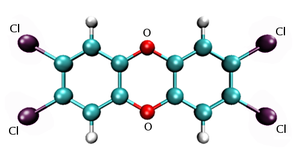
Dioxine de Seveso ou 2,3,7,8-tétrachlorodibenzo-p-dioxine.
Les polychlorodibenzo-p-dioxines ou PCDD sont des composés aromatiques tricycliques chlorés. Elles sont plus généralement appelées dioxines, bien que cette appellation désigne une famille bien plus large de molécules, cf. dioxine. On estime qu'elles présentent une faible toxicité en général pour l'homme, à l'exception de sept d'entre elles, dont la 2,3,7,8-tétrachlorodibenzo-p-dioxine, TCDD, surnommée dioxine de Seveso.